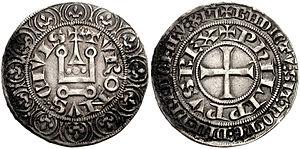
Philippe V, dit « le Long », né vers 1293 et mort le 3 janvier 1322, est roi de France et de Navarre. Il règne de 1316 à sa mort et est l'avant-dernier monarque de la dynastie des Capétiens directs.